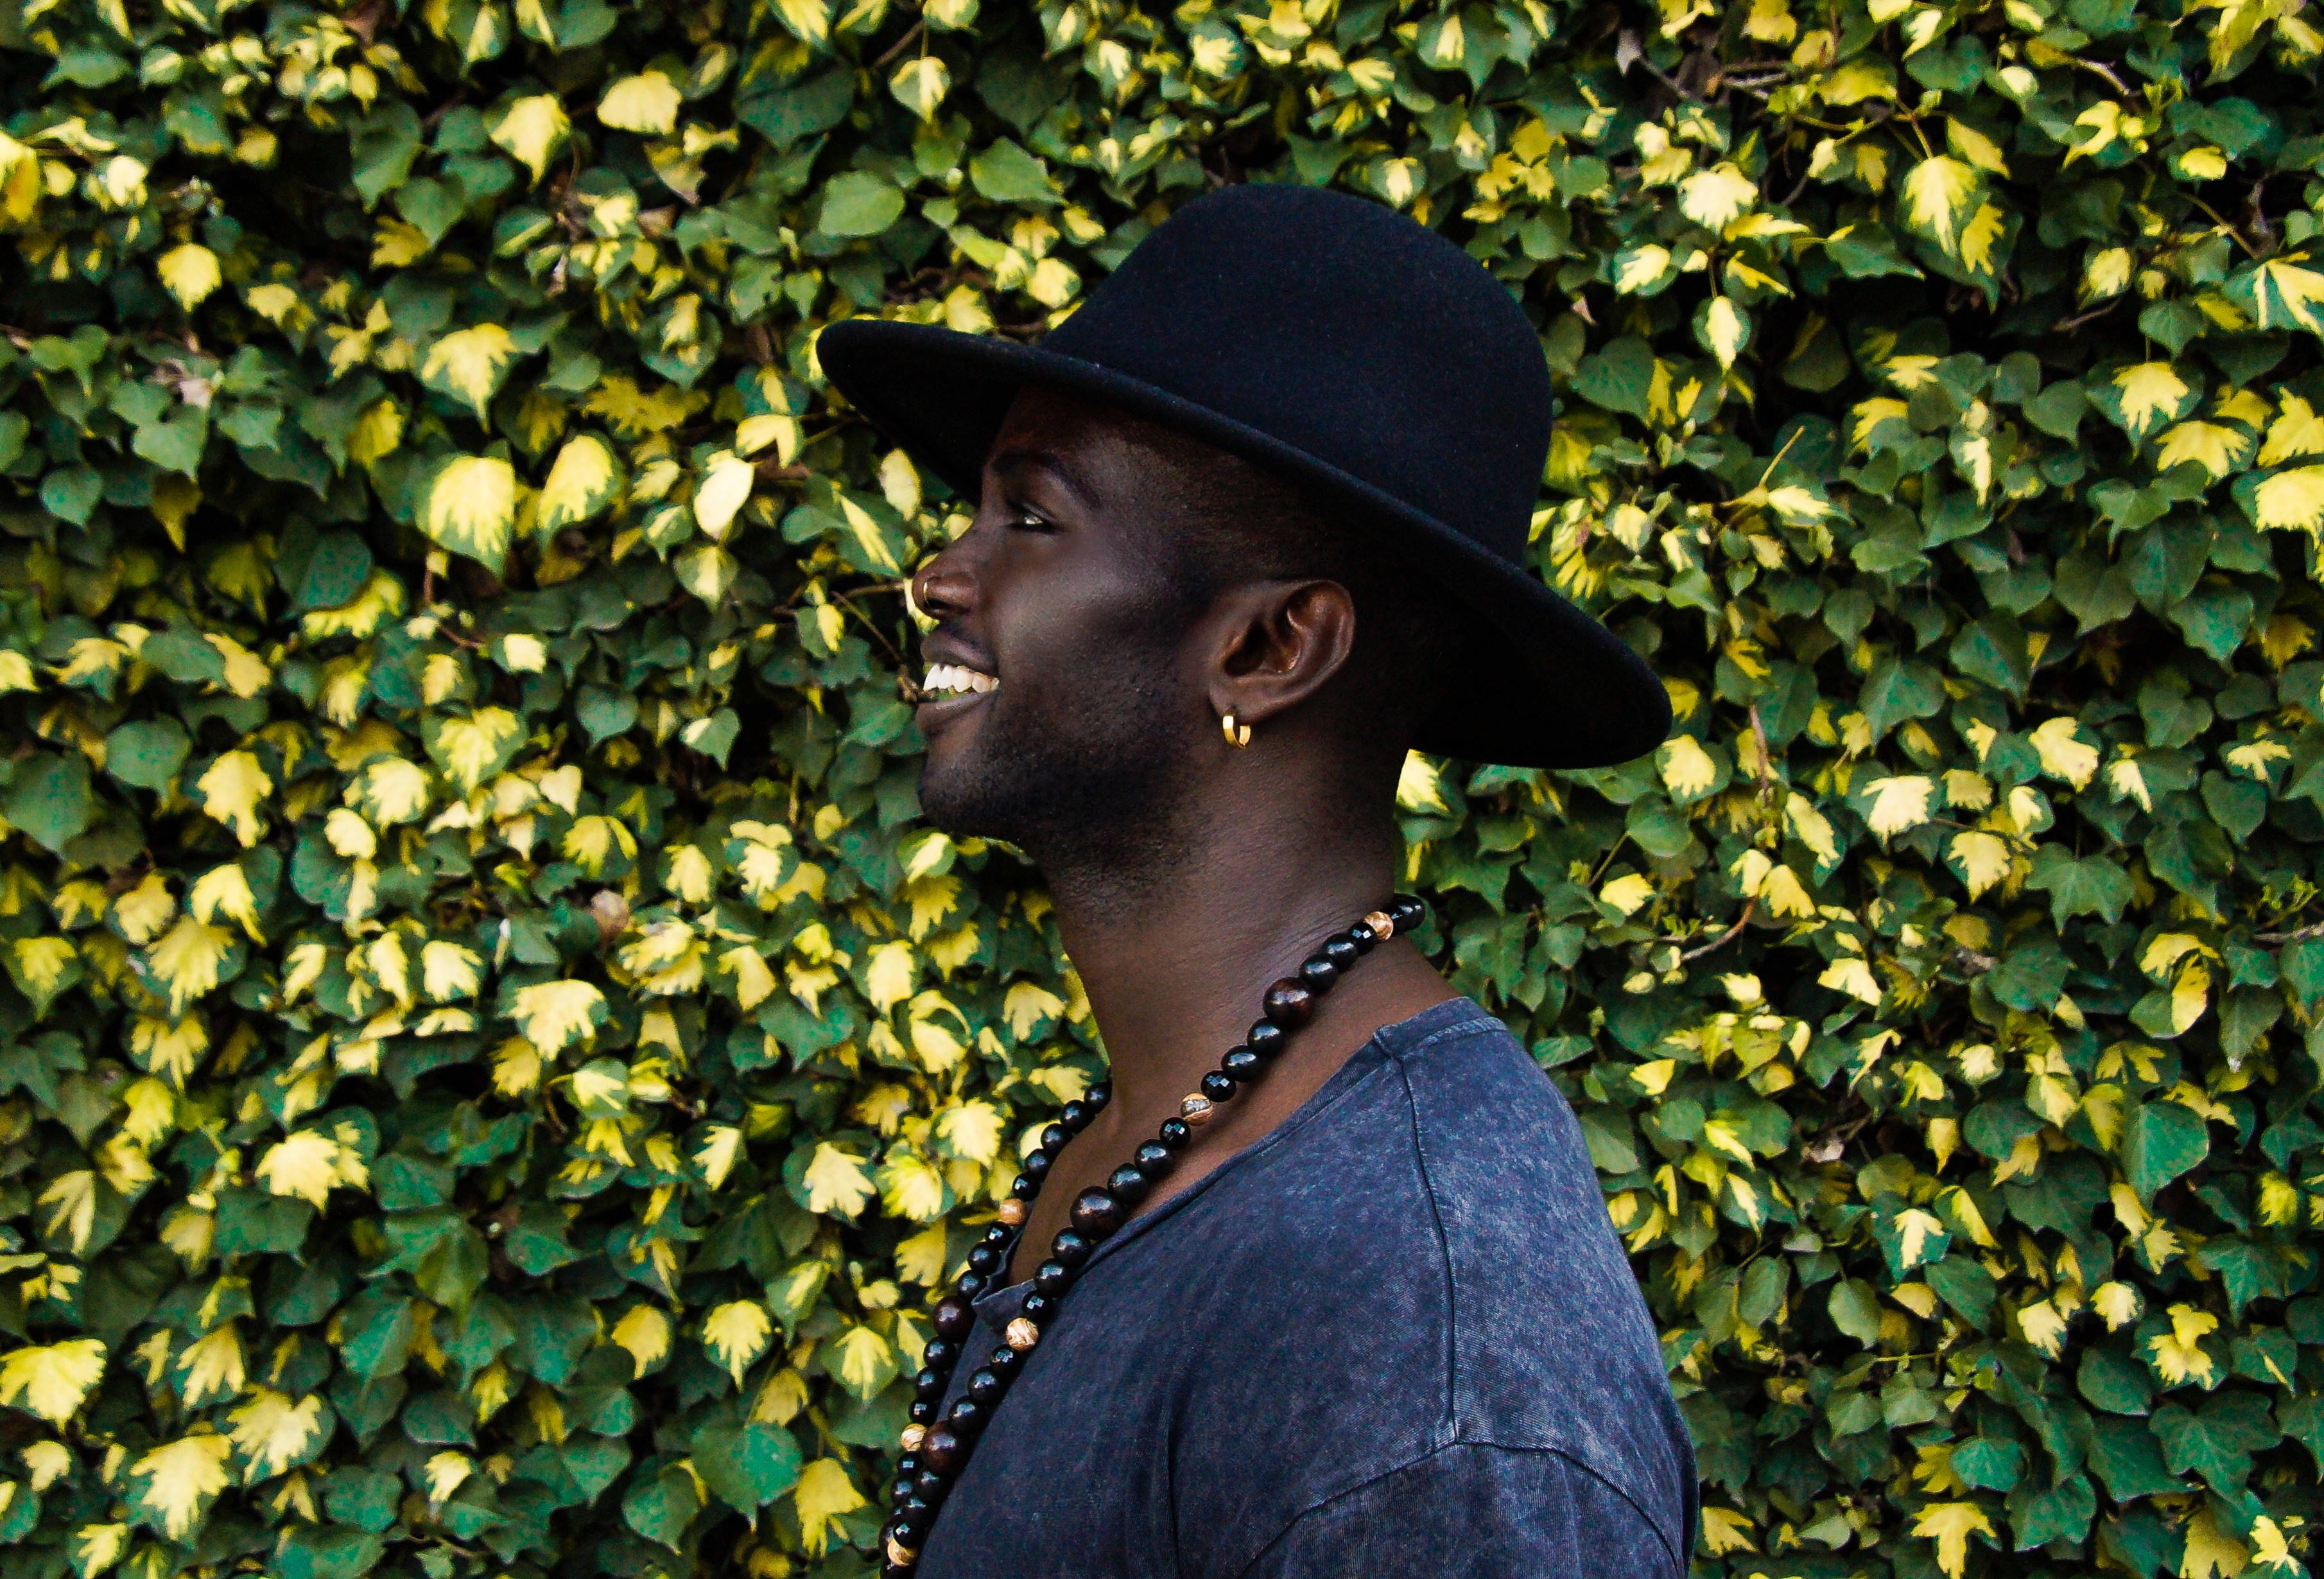
forest, person, people, leaf, flower, portrait, spring, green, color, autumn, hat, yellow, agriculture, season